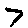
Label: 7